Ovulation induction

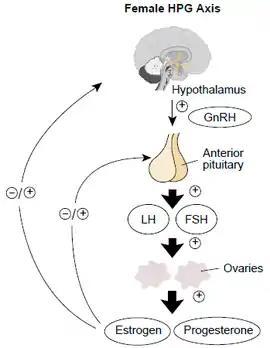
Hypothalamic–pituitary–gonadal axis in females, with estrogen exerting mainly negative feedback on follicle-stimulating hormone secretion from the pituitary gland

Clomifene citrate (Clomid is a common brand name) is the medication which is most commonly used to treat anovulation. It is a selective estrogen-receptor modulator, affecting the hypothalamic–pituitary–gonadal axis to respond as if there was an estrogen deficit in the body, in effect increasing the production of follicle-stimulating hormone. It is relatively easy and convenient to use. Clomifene appears to inhibit estrogen receptors in hypothalamus, thereby inhibiting negative feedback of estrogen on production of follicle-stimulating hormone. It may also result in direct stimulation of the hypothalamic–pituitary axis. It also has an effect on cervical mucus quality and uterine mucosa, which might affect sperm penetration and survival, hence its early administration during the menstrual cycle. Clomifene citrate is a very efficient ovulation inductor, and has a success rate of 67%. Nevertheless, it only has a 37% success rate in inducing pregnancy. This difference may be due to the anti-estrogenic effect which clomifene citrate has on the endometrium, cervical mucus, uterine blood flow, as well as the resulting decrease in the motility of the fallopian tubes and the maturation of the oocytes.